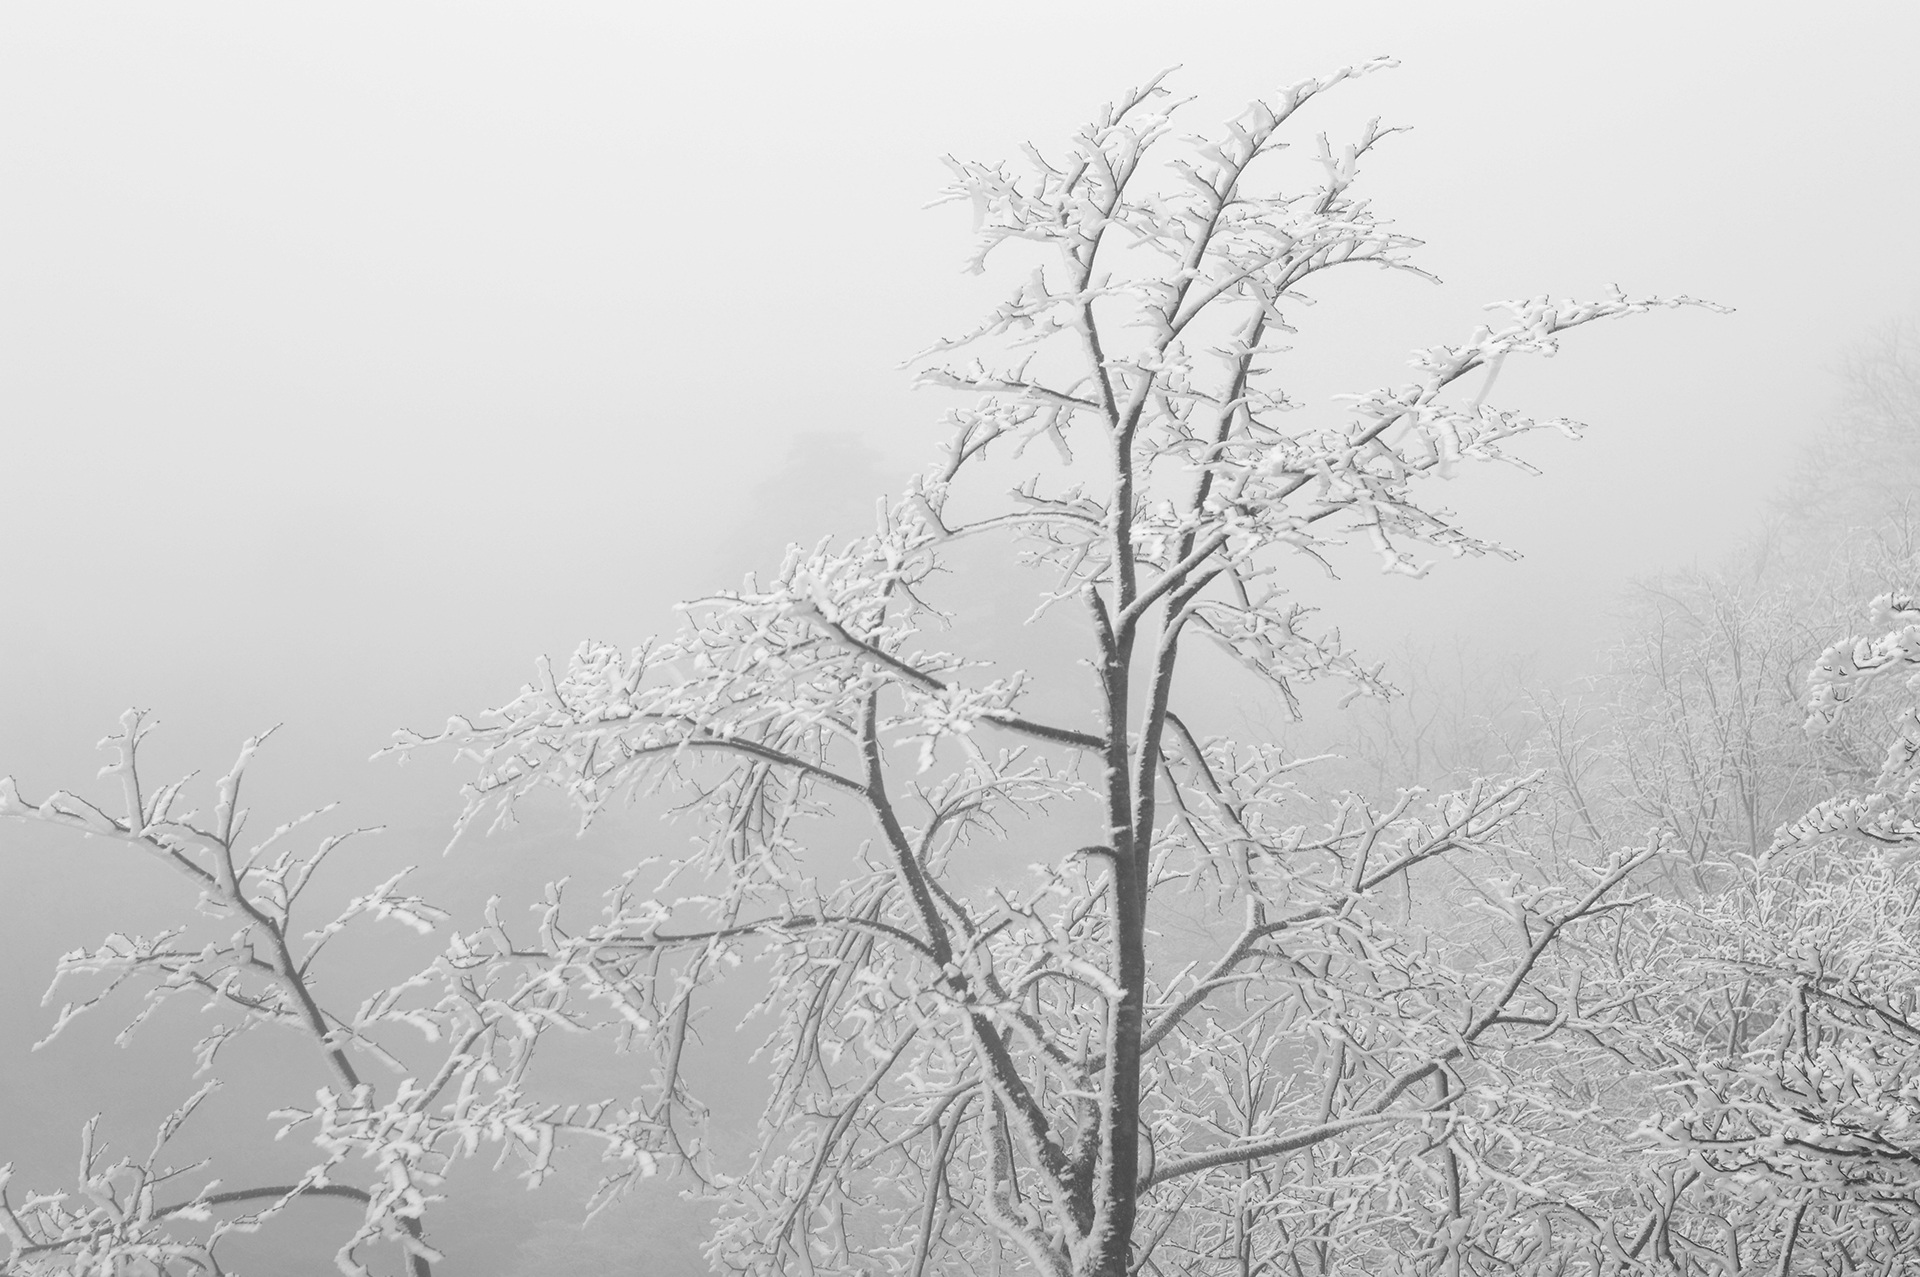
tree, branch, snow, winter, black and white, plant, fog, mist, white, frost, weather, monochrome, season, twig, blizzard, china, freezing, huangshan, anhui, monochrome photography, atmospheric phenomenon, woody plant, winter storm